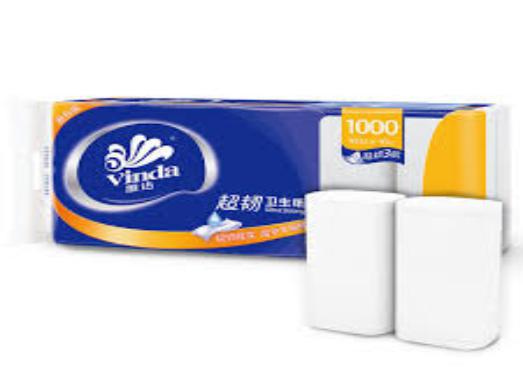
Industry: Necessities